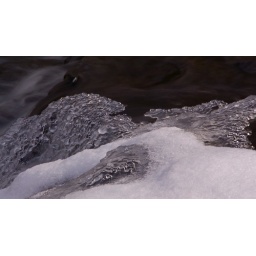
Fast-moving water is swirling unseen under this ice shelf at Corbett's Glen.